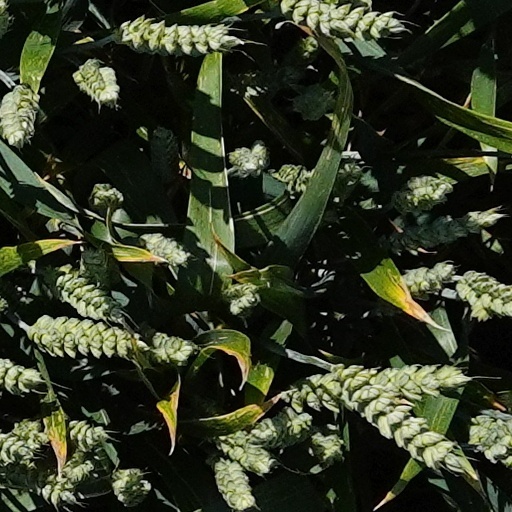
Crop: wheat